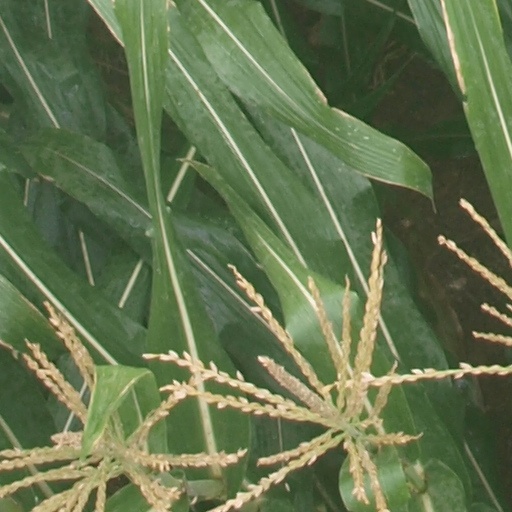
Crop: maize; corn